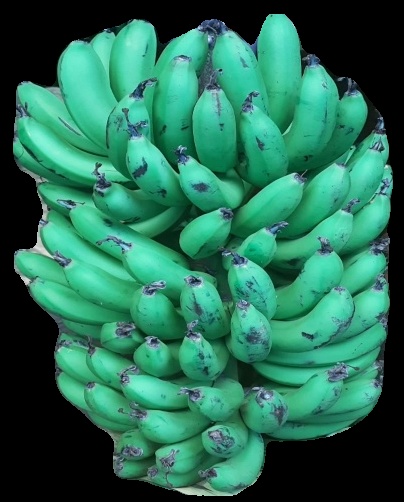
Variety: pachbale
Grade: grade1